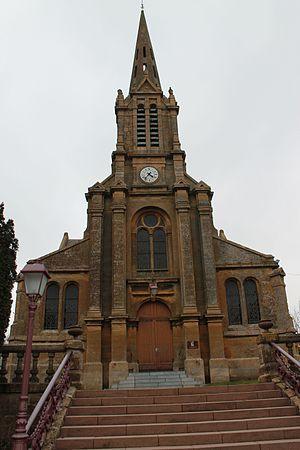
Eglise Saint-Rémy, à Flize.
Flize est une ancienne commune française située dans le département des Ardennes, en région Grand Est.